Fred Winchester Sladen

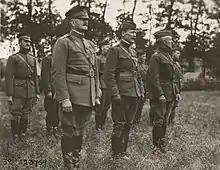
General John J. Pershing, Major General Beaumont B. Buck, and Brigadier General Fred W. Sladen inspecting the Guard of Honor of the 3rd Battalion, 7th Infantry Regiment, 3rd Division, Vaucouleurs, France, 1918.

He served in the army until his retirement on November 30, 1931. He achieved the rank of major general and was the 32nd superintendent of the US Military Academy from 1922 to 1926. He later served as superintendent of Fort McHenry from 1931 to 1932.